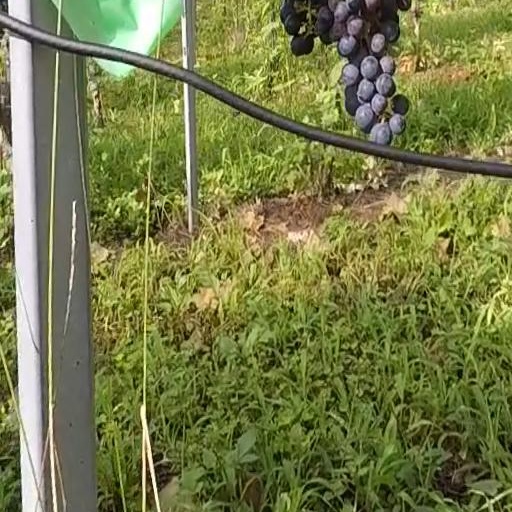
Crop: grape